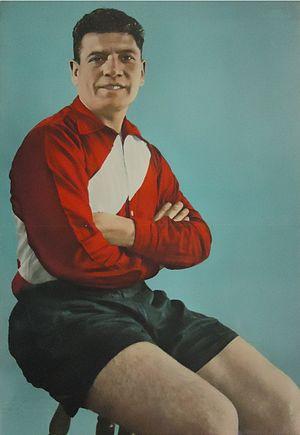
Ramón Alfredo Muttis est un footballeur argentin.